Herbert Edward Ryle

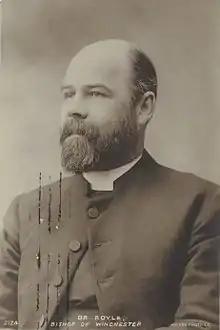

Herbert Edward Ryle (25 May 1856 – 20 August 1925) was an English Old Testament scholar and Anglican bishop, successively serving as the Bishop of Exeter, the Bishop of Winchester and the Dean of Westminster.